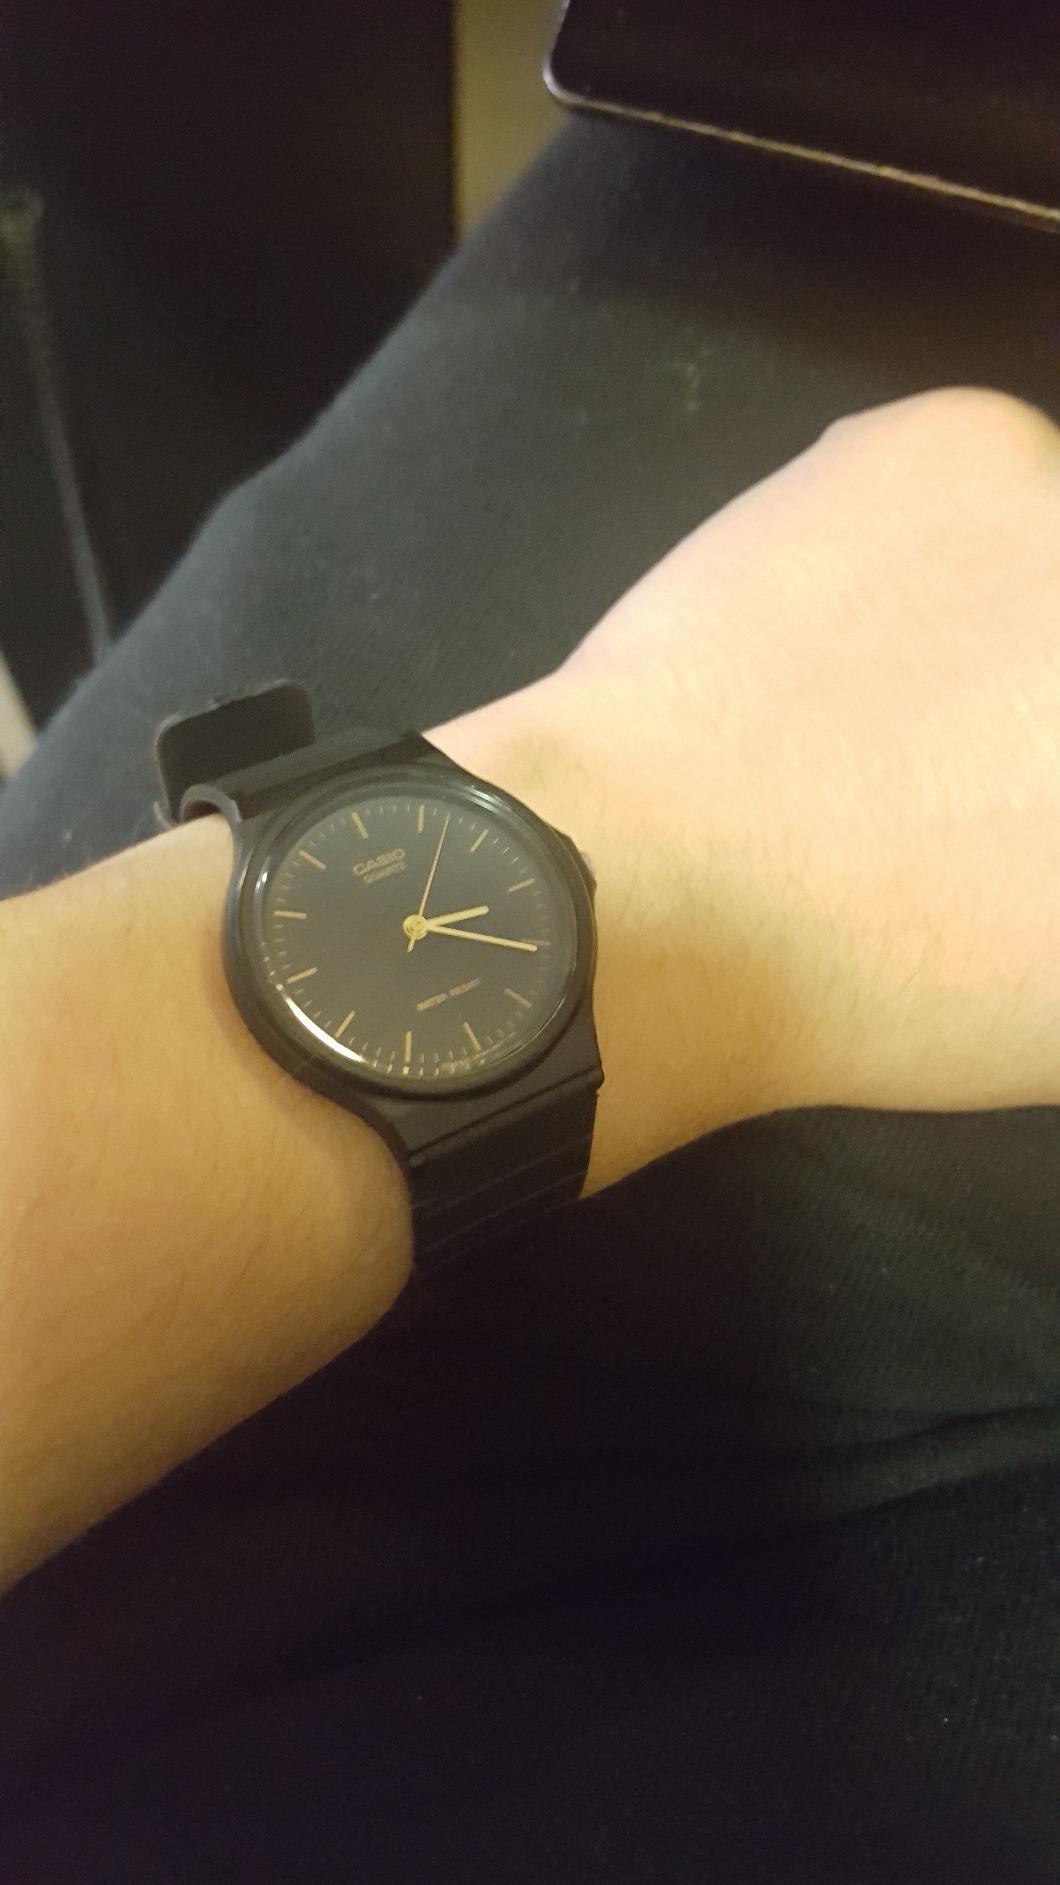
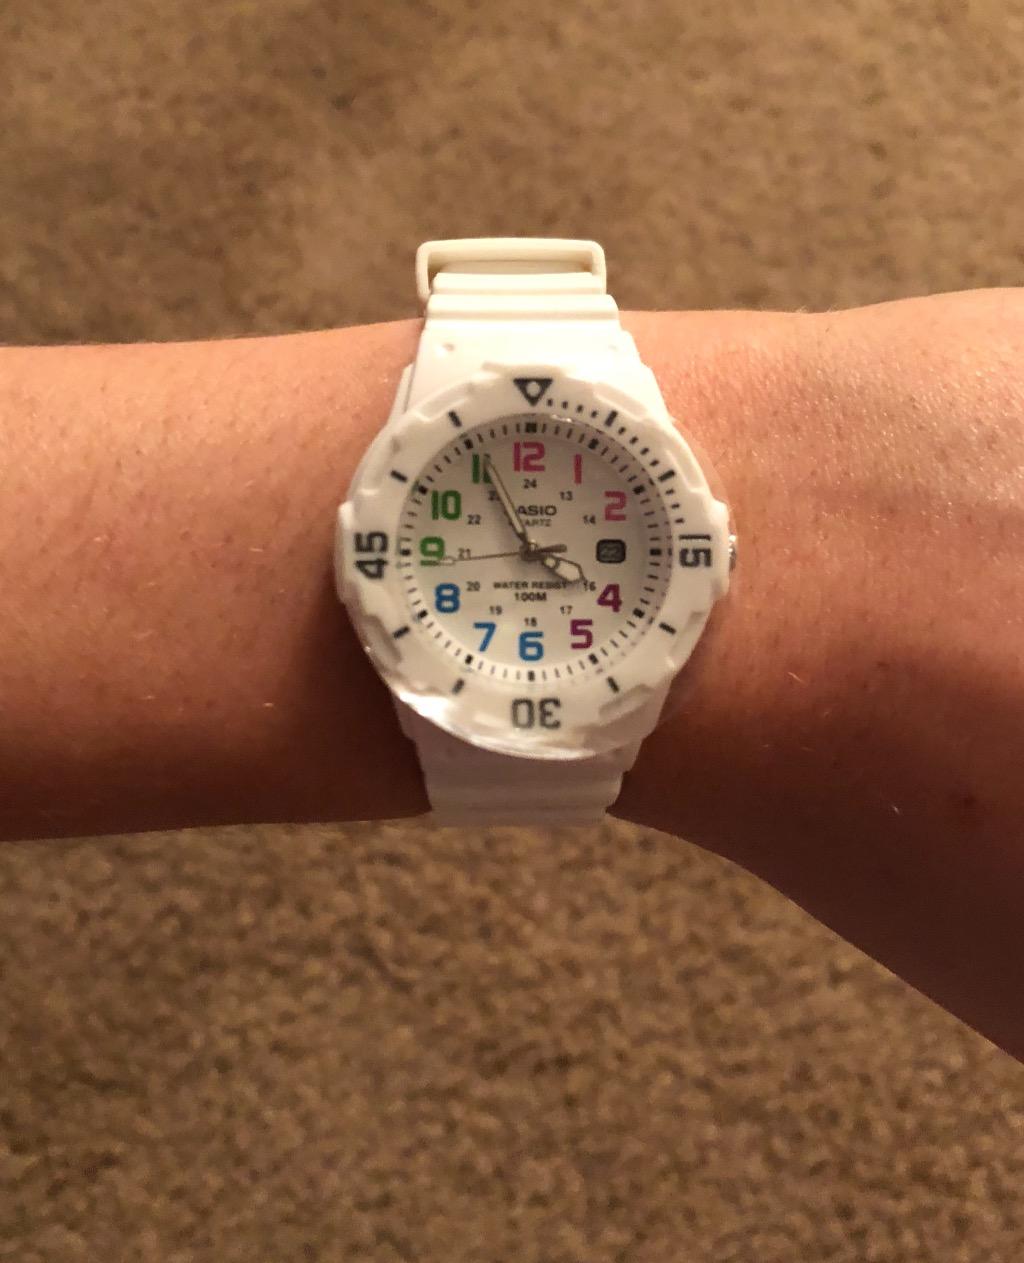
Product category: accessories_watch
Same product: no